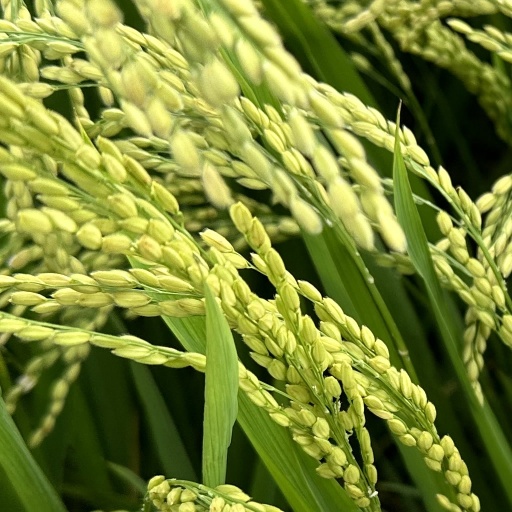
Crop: rice